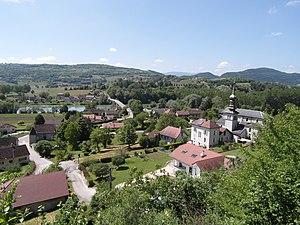
Bourg de Lucey (Savoie)
Lucey est une commune française située dans le département de la Savoie, en région Auvergne-Rhône-Alpes.